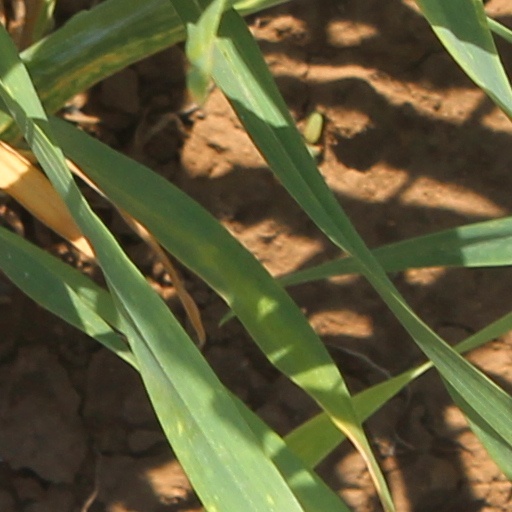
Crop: wheat